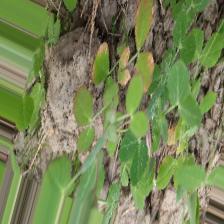
Label: Ascochyta blight